Antonio Iturmendi Bañales

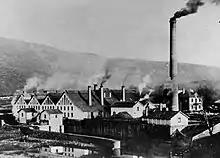
Baracaldo, early 20. c.

The Iturmendi family originated from the Navarrese town of Morentín was first noted in the mid-16th century. It got very branched, though none of its representatives got particularly distinguished. The best-known family member was Emeterio Celedonio Iturmendi Barbarín (1812-1883), a military who became an icon of Carlist insurgency; he took part in all three Carlist wars (1833-8, 1849, 1873–6) and grew to general. He was also the brother of Antonio's great-grandfather. Either the grandfather or the father of Antonio moved to Baracaldo on the Biscay coast; the latter, José Iturmendi López (1873-1955), was educated in jurisprudence and worked as a lawyer for almost half a century. In the mid-1920s he was president of Consejo Judicial of Banco Vasco and as such was involved in negotiations over Concierto Económico, periodical financial arrangements between the provincial Biscay self-government and Madrid. In the mid-1930s he became the dean of Colegio de Abogados of the Biscay province, the position held until death. Iturmendi López married Julia Bañales Menchaca (1881-1962); the couple had 11 children, 7 sons and 4 daughters.